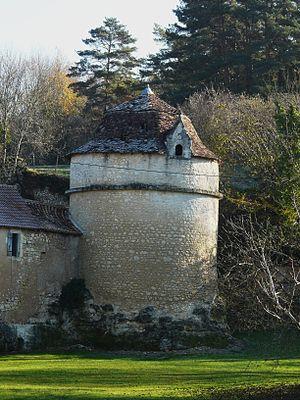
Pigeonnier du château de Jaure, Dordogne, France.
Jaure est une commune française située dans le département de la Dordogne, en région Nouvelle-Aquitaine.